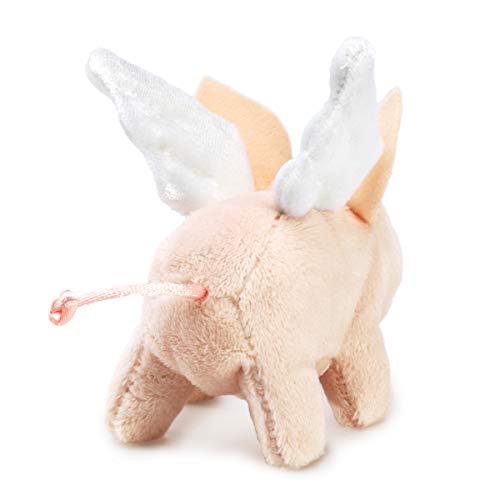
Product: Folkmanis Mini Winged Piglet Finger Puppet
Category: Toys & Games | Puppets & Puppet Theaters | Finger Puppets
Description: Easily animate this engaging Winged Piglet Penguin plush puppet on your finger, or snuggle in the palm of your hand.
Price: $6.99
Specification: ProductDimensions:3.5x3x4inches|ItemWeight:0.32ounces|ShippingWeight:6.1ounces(Viewshippingratesandpolicies)|DomesticShipping:ItemcanbeshippedwithinU.S.|InternationalShipping:ThisitemcanbeshippedtoselectcountriesoutsideoftheU.S.LearnMore|ASIN:B000J1GTZA|Itemmodelnumber:2685|Manufacturerrecommendedage:36months-15years